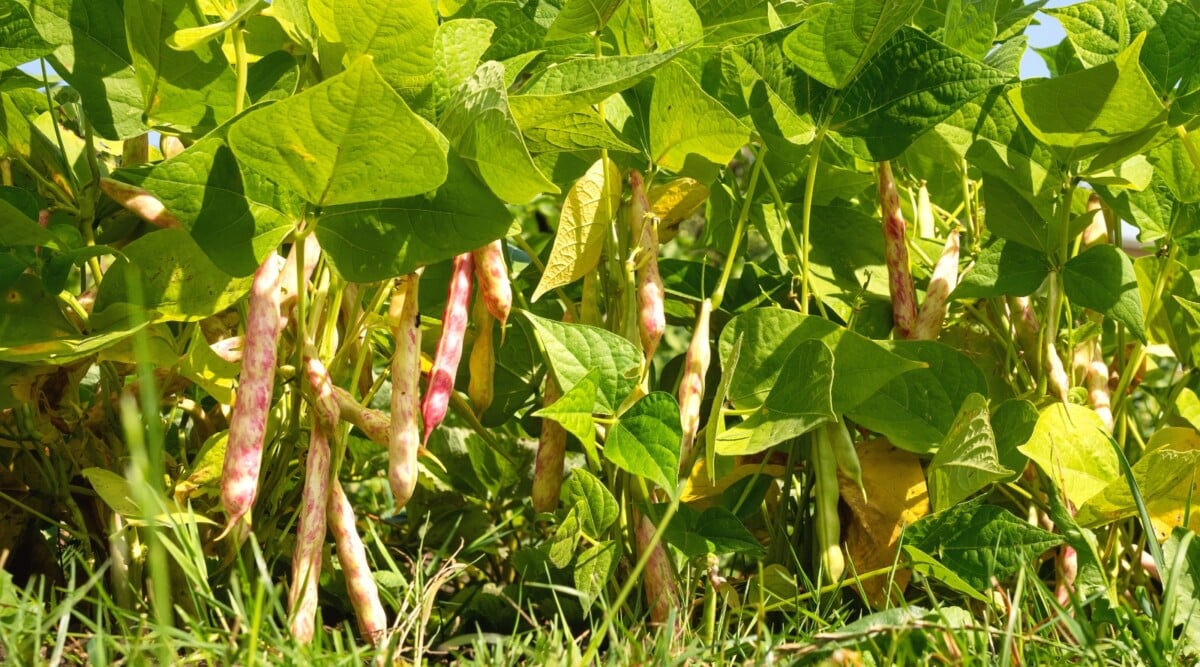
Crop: unknown
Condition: bean